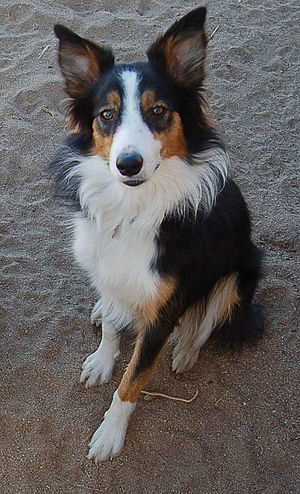
Border Collie / Udseende
Tricolour Border Collie
Border Collien er en af de mest intelligente hunderacer. Den er en mester inden for agility, og den er utrolig lærenem. Den kræver meget motion, så køberen skal være sikker på at ville bruge meget tid på at motionere og aktivere den.